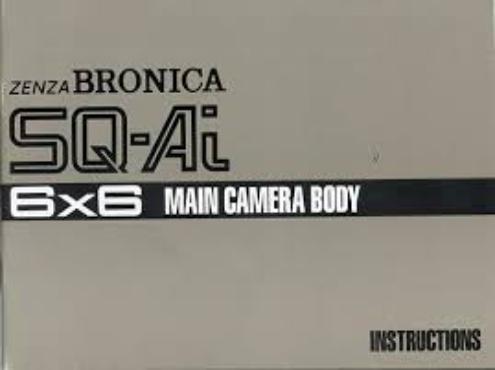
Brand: Bronica
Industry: Electronic